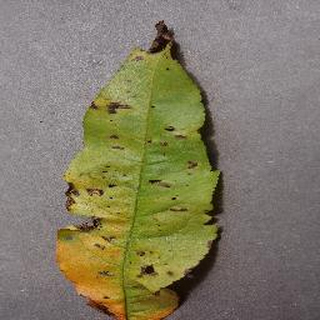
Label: peach_bacterial_spot